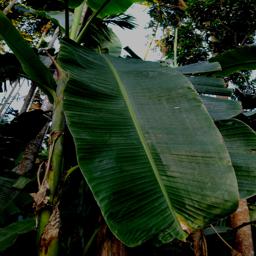
Label: YELLOW SIGATOKA